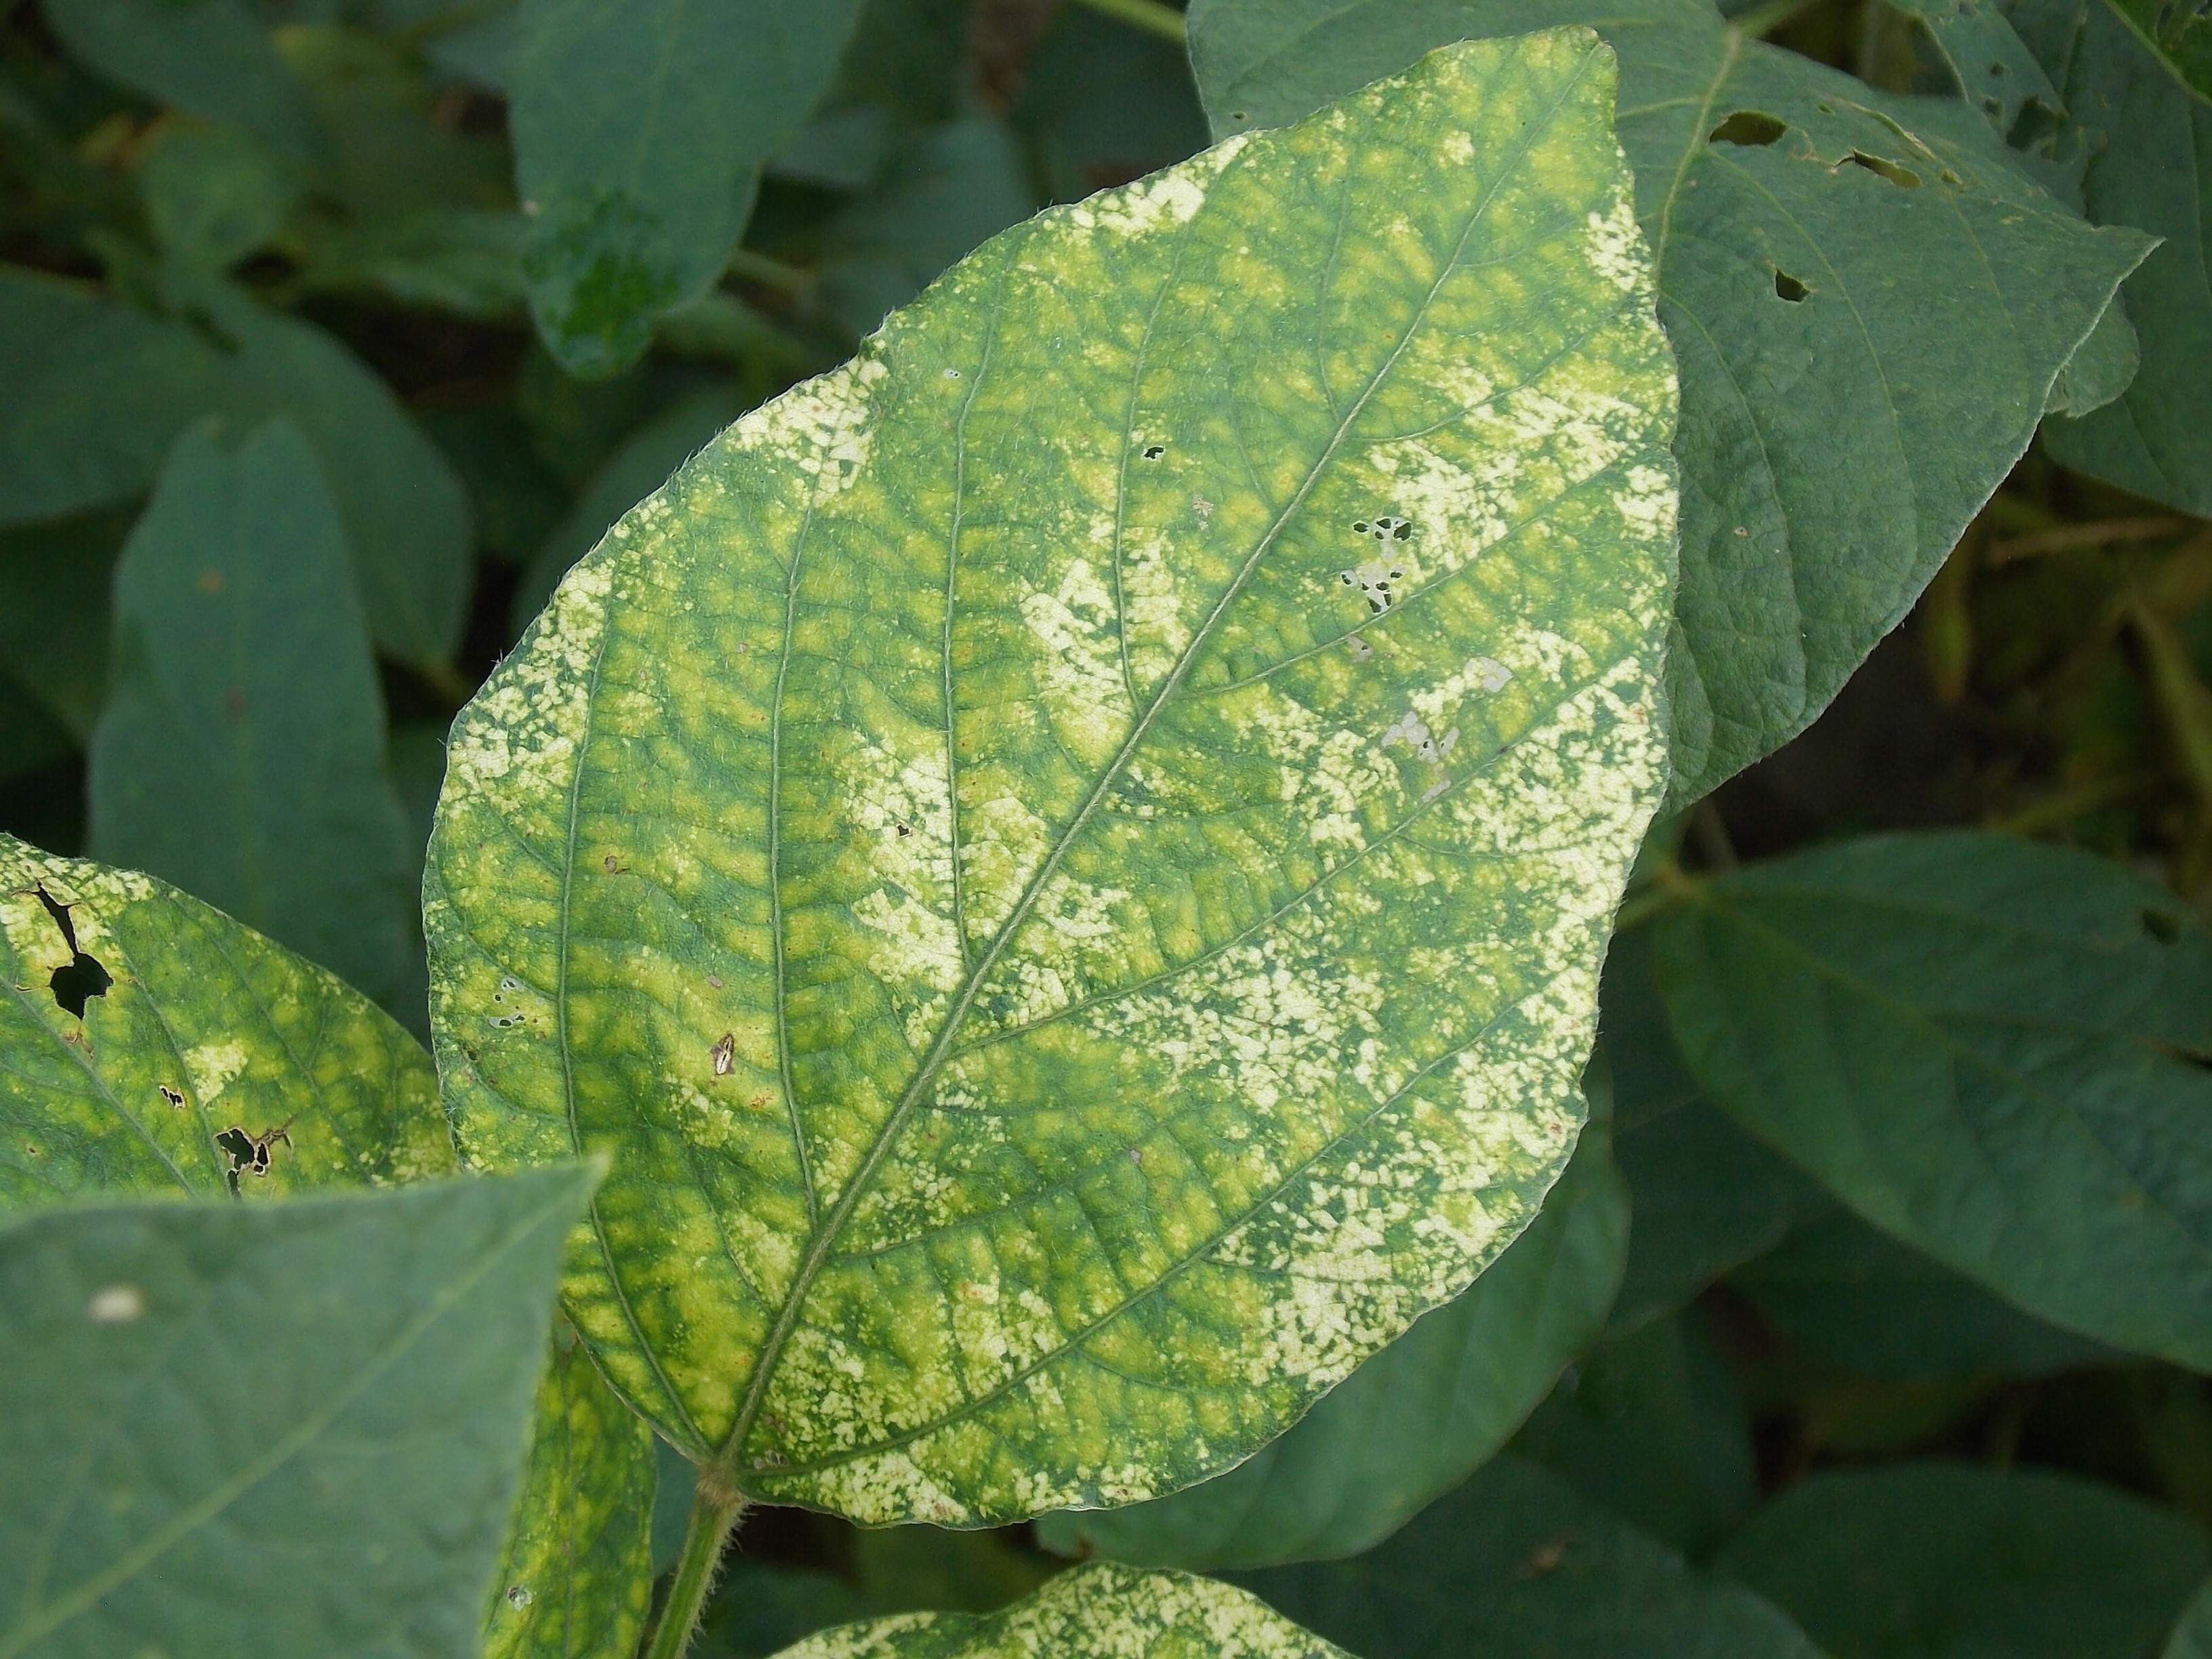
Label: Disease